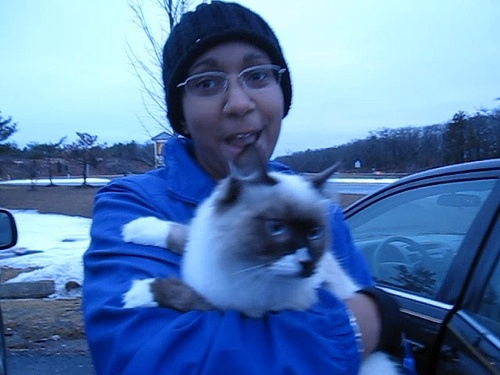
A young man holding a cat in his right arm.
a person in glasses holding a cat in her arms
A woman holding a cat with concerned look on its face.
The woman holds a cat near the car
A man is holding a cat outside next to a car.